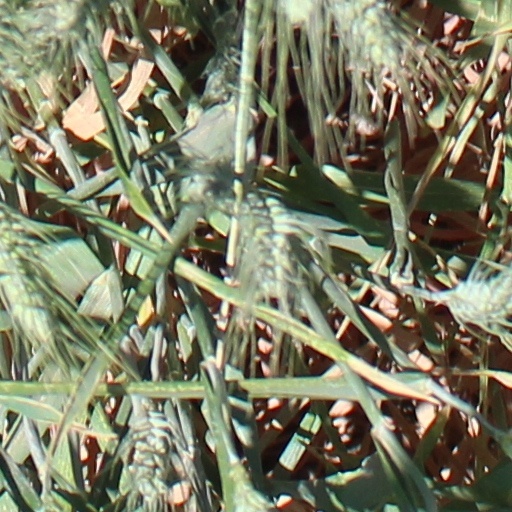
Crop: wheat